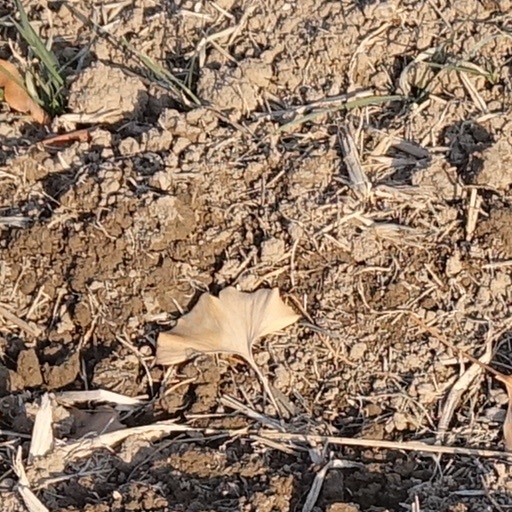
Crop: wheat